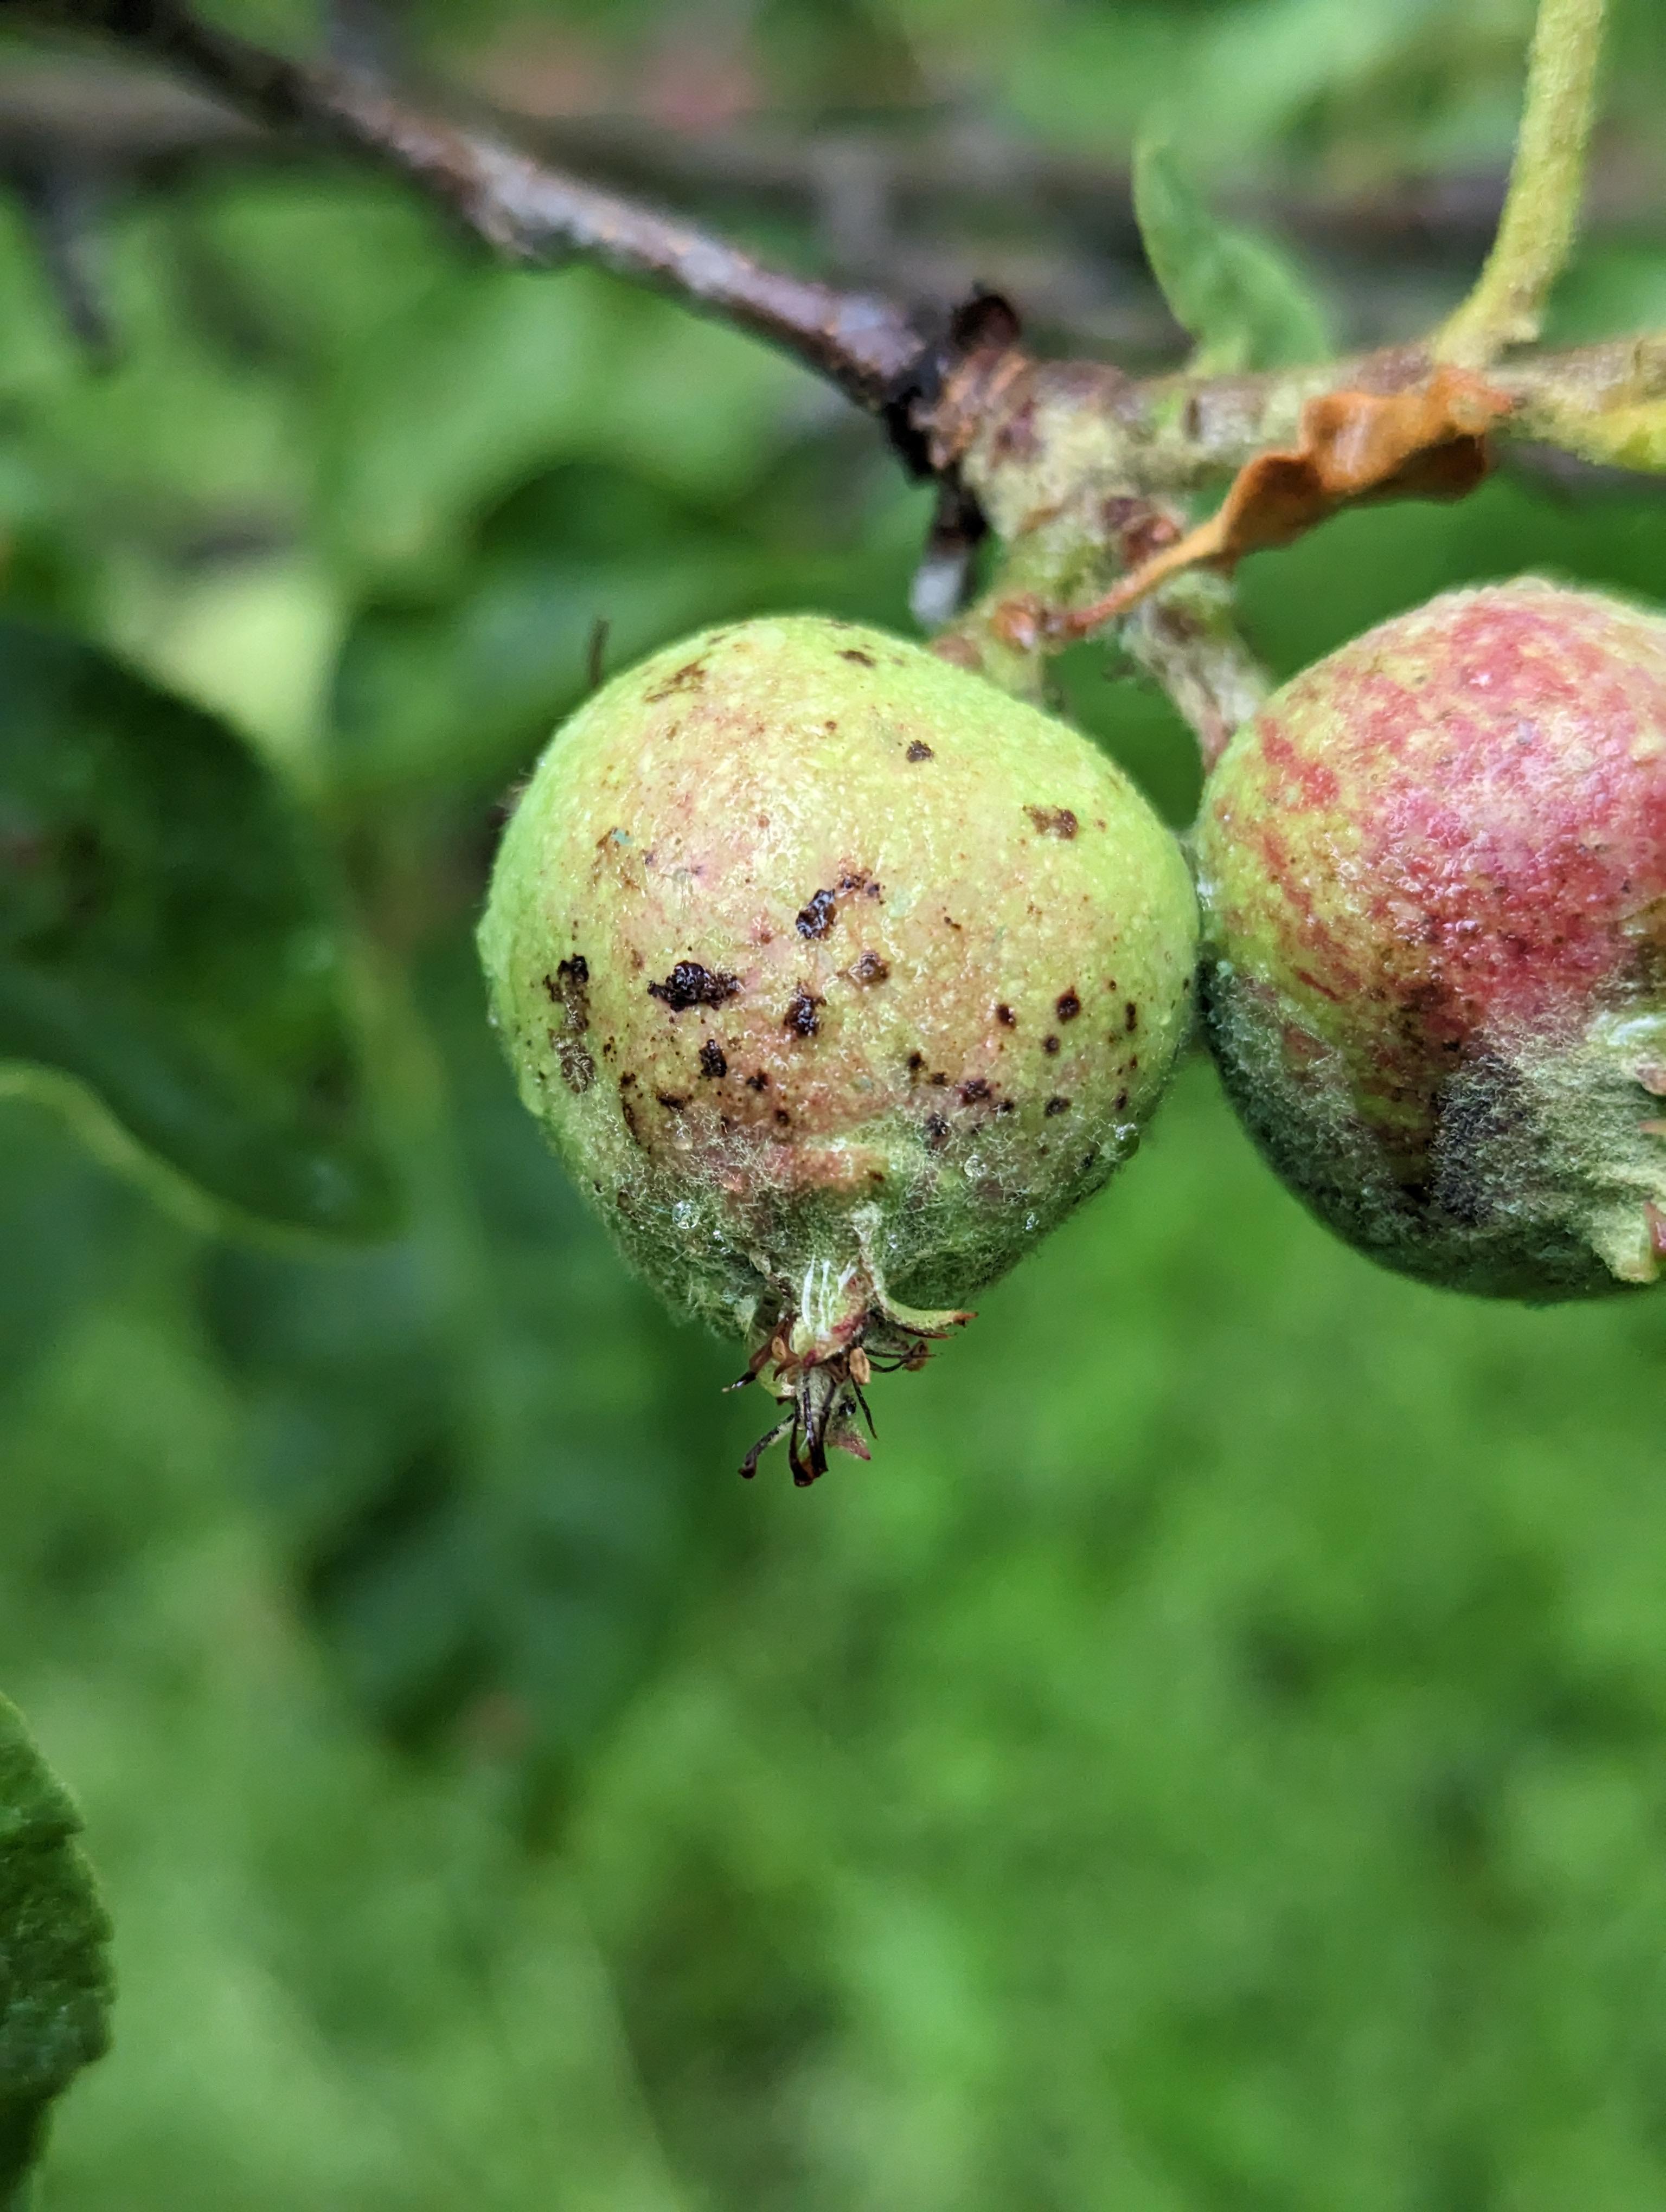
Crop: apple
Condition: rust